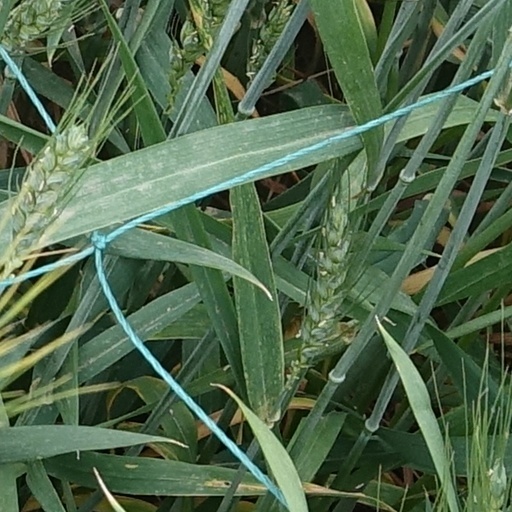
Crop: wheat